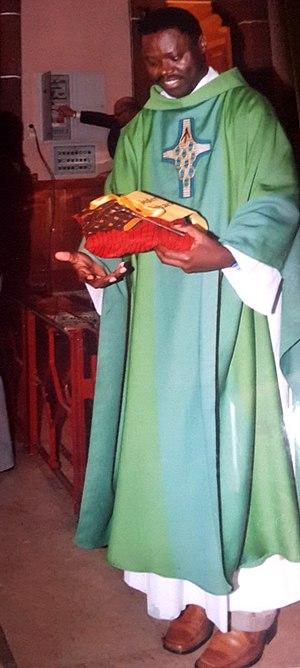
Célébration d’accueil du Père Nestor-Désiré Nongo-Aziagbia dans la Communauté des Paroisses en l'église de Weitbruch, le 19 octobre 2008
Mᵍʳ Nestor-Désiré Nongo-Aziagbia, né le 6 mars 1970 à Mbaïki, est un prêtre centrafricain. Il est évêque de Bossangoa en République centrafricaine depuis le 22 juillet 2012.